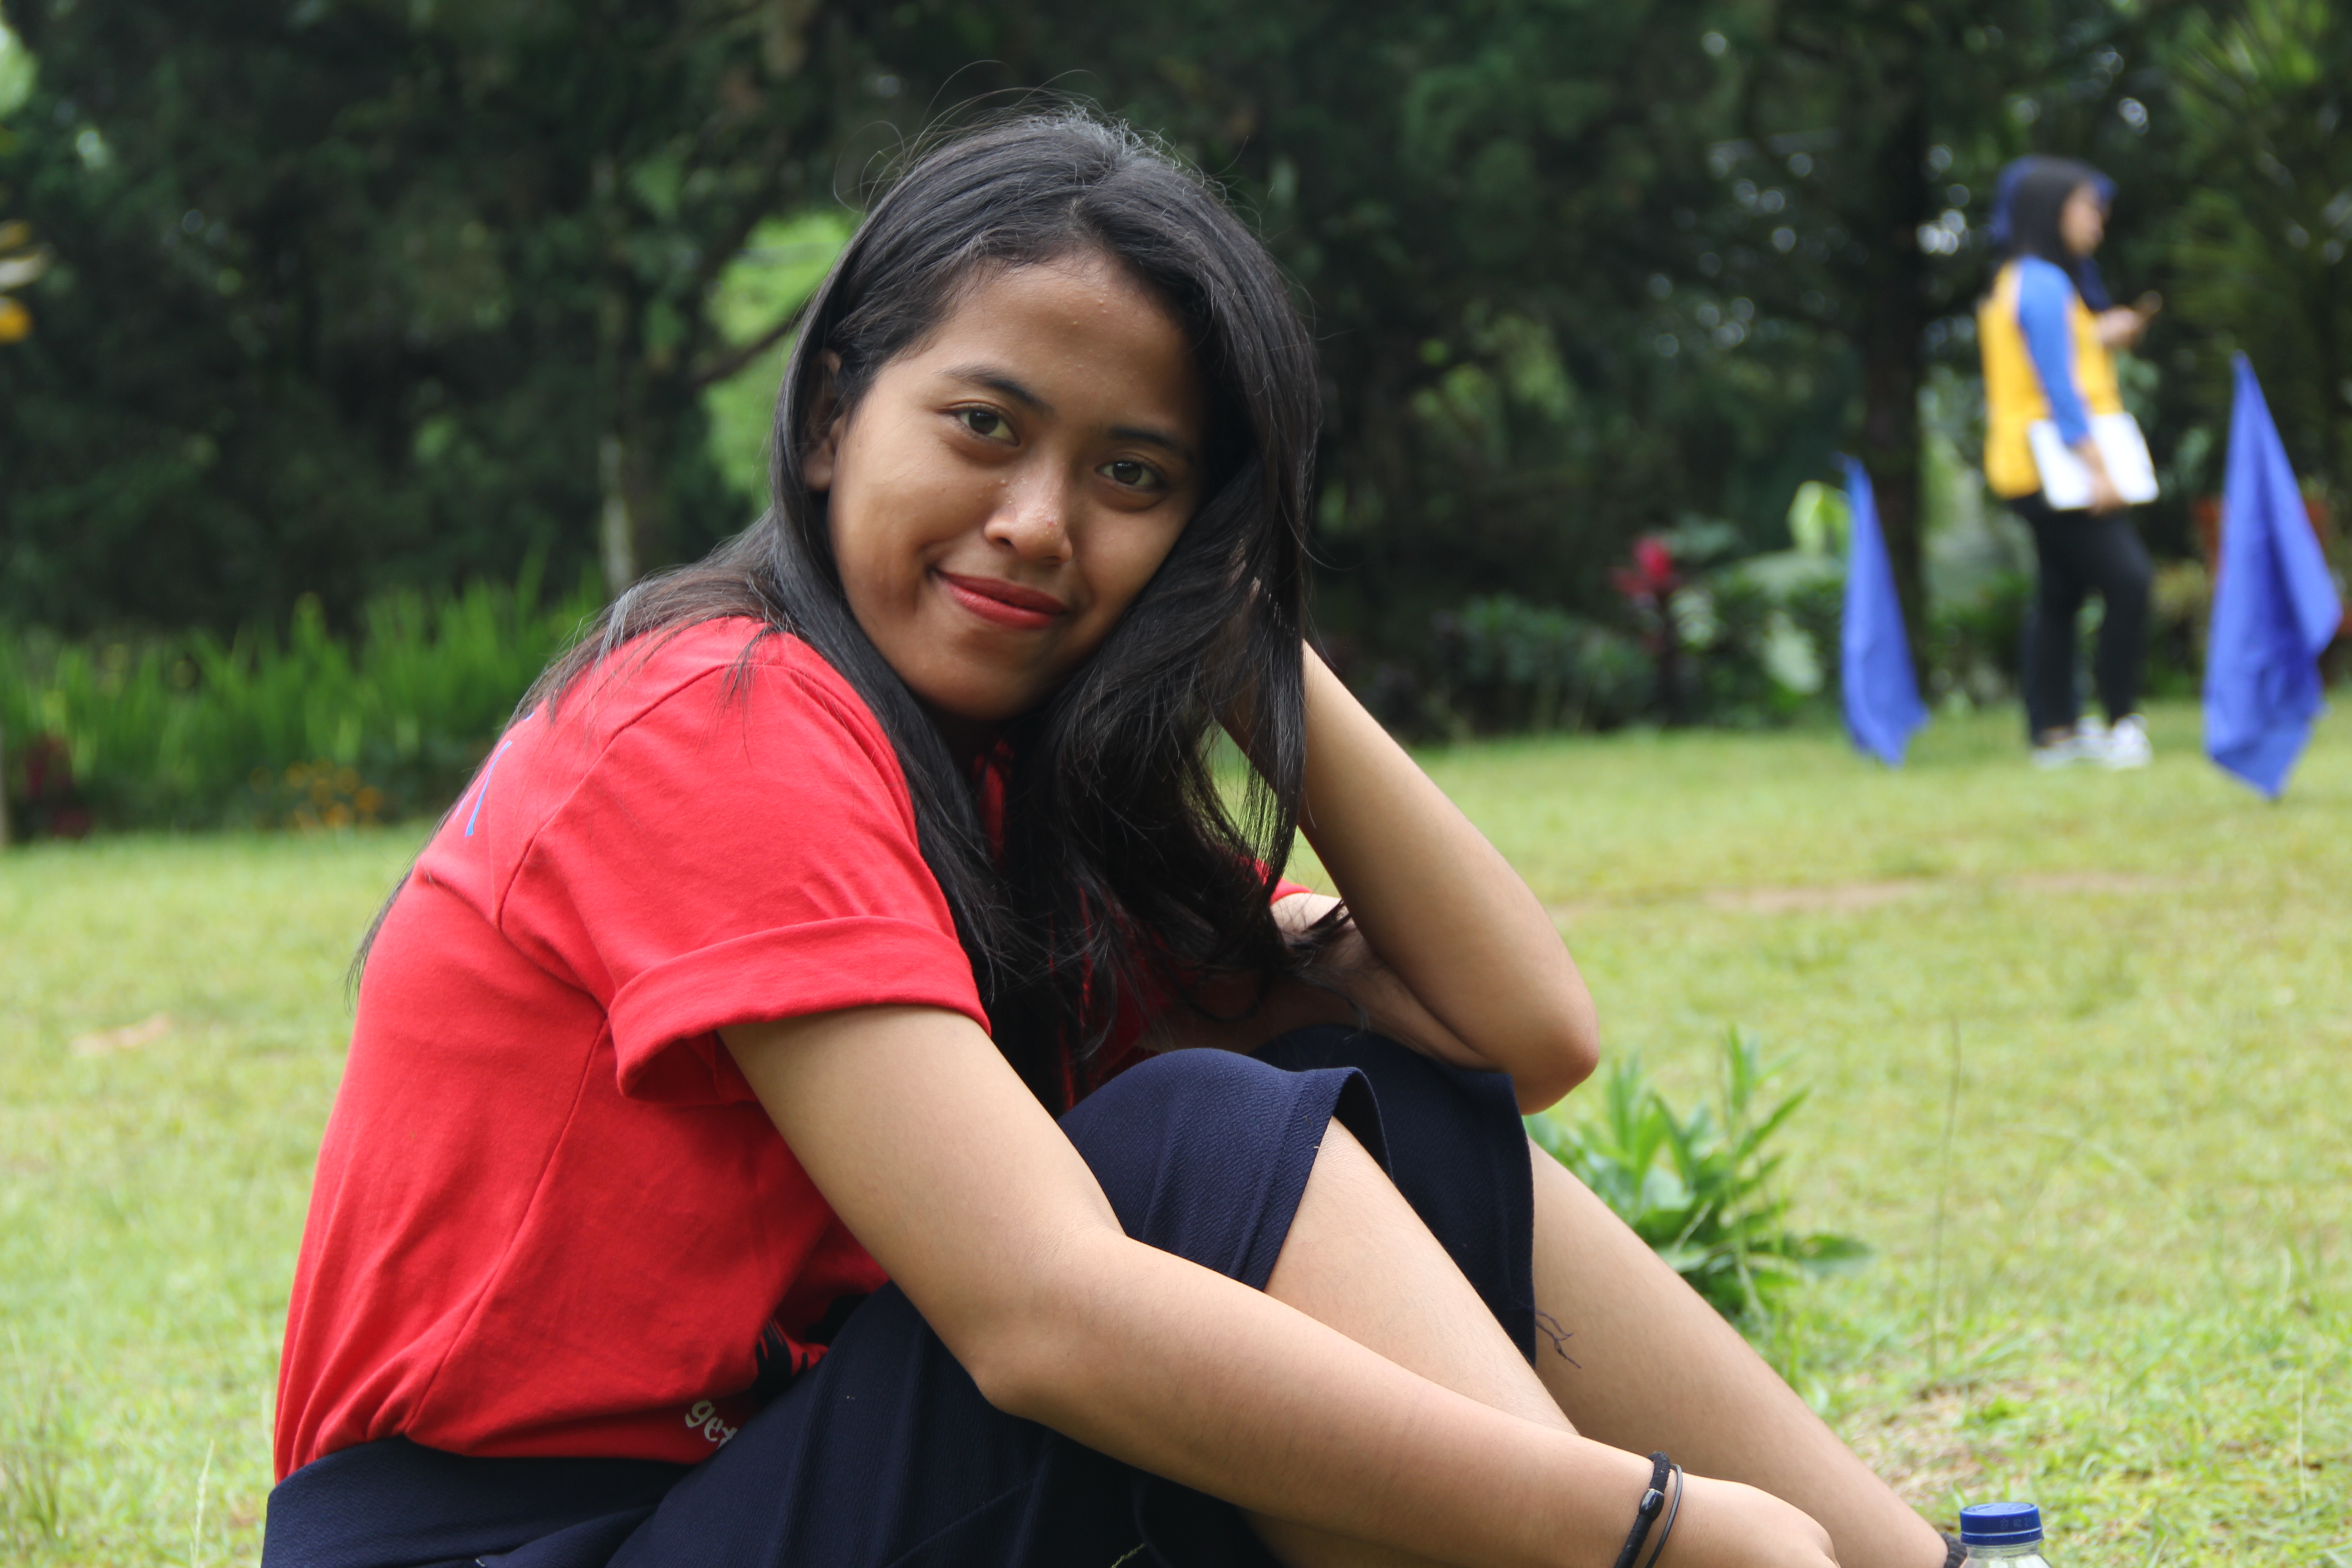
woman, People in nature, photograph, grass, lady, youth, beauty, sitting, botany, leisure, fun, friendship, black hair, leg, smile, photography, summer, thigh, tree, abdomen, long hair, trunk, happy, lawn, recreation, plant, meadow, style, grassland